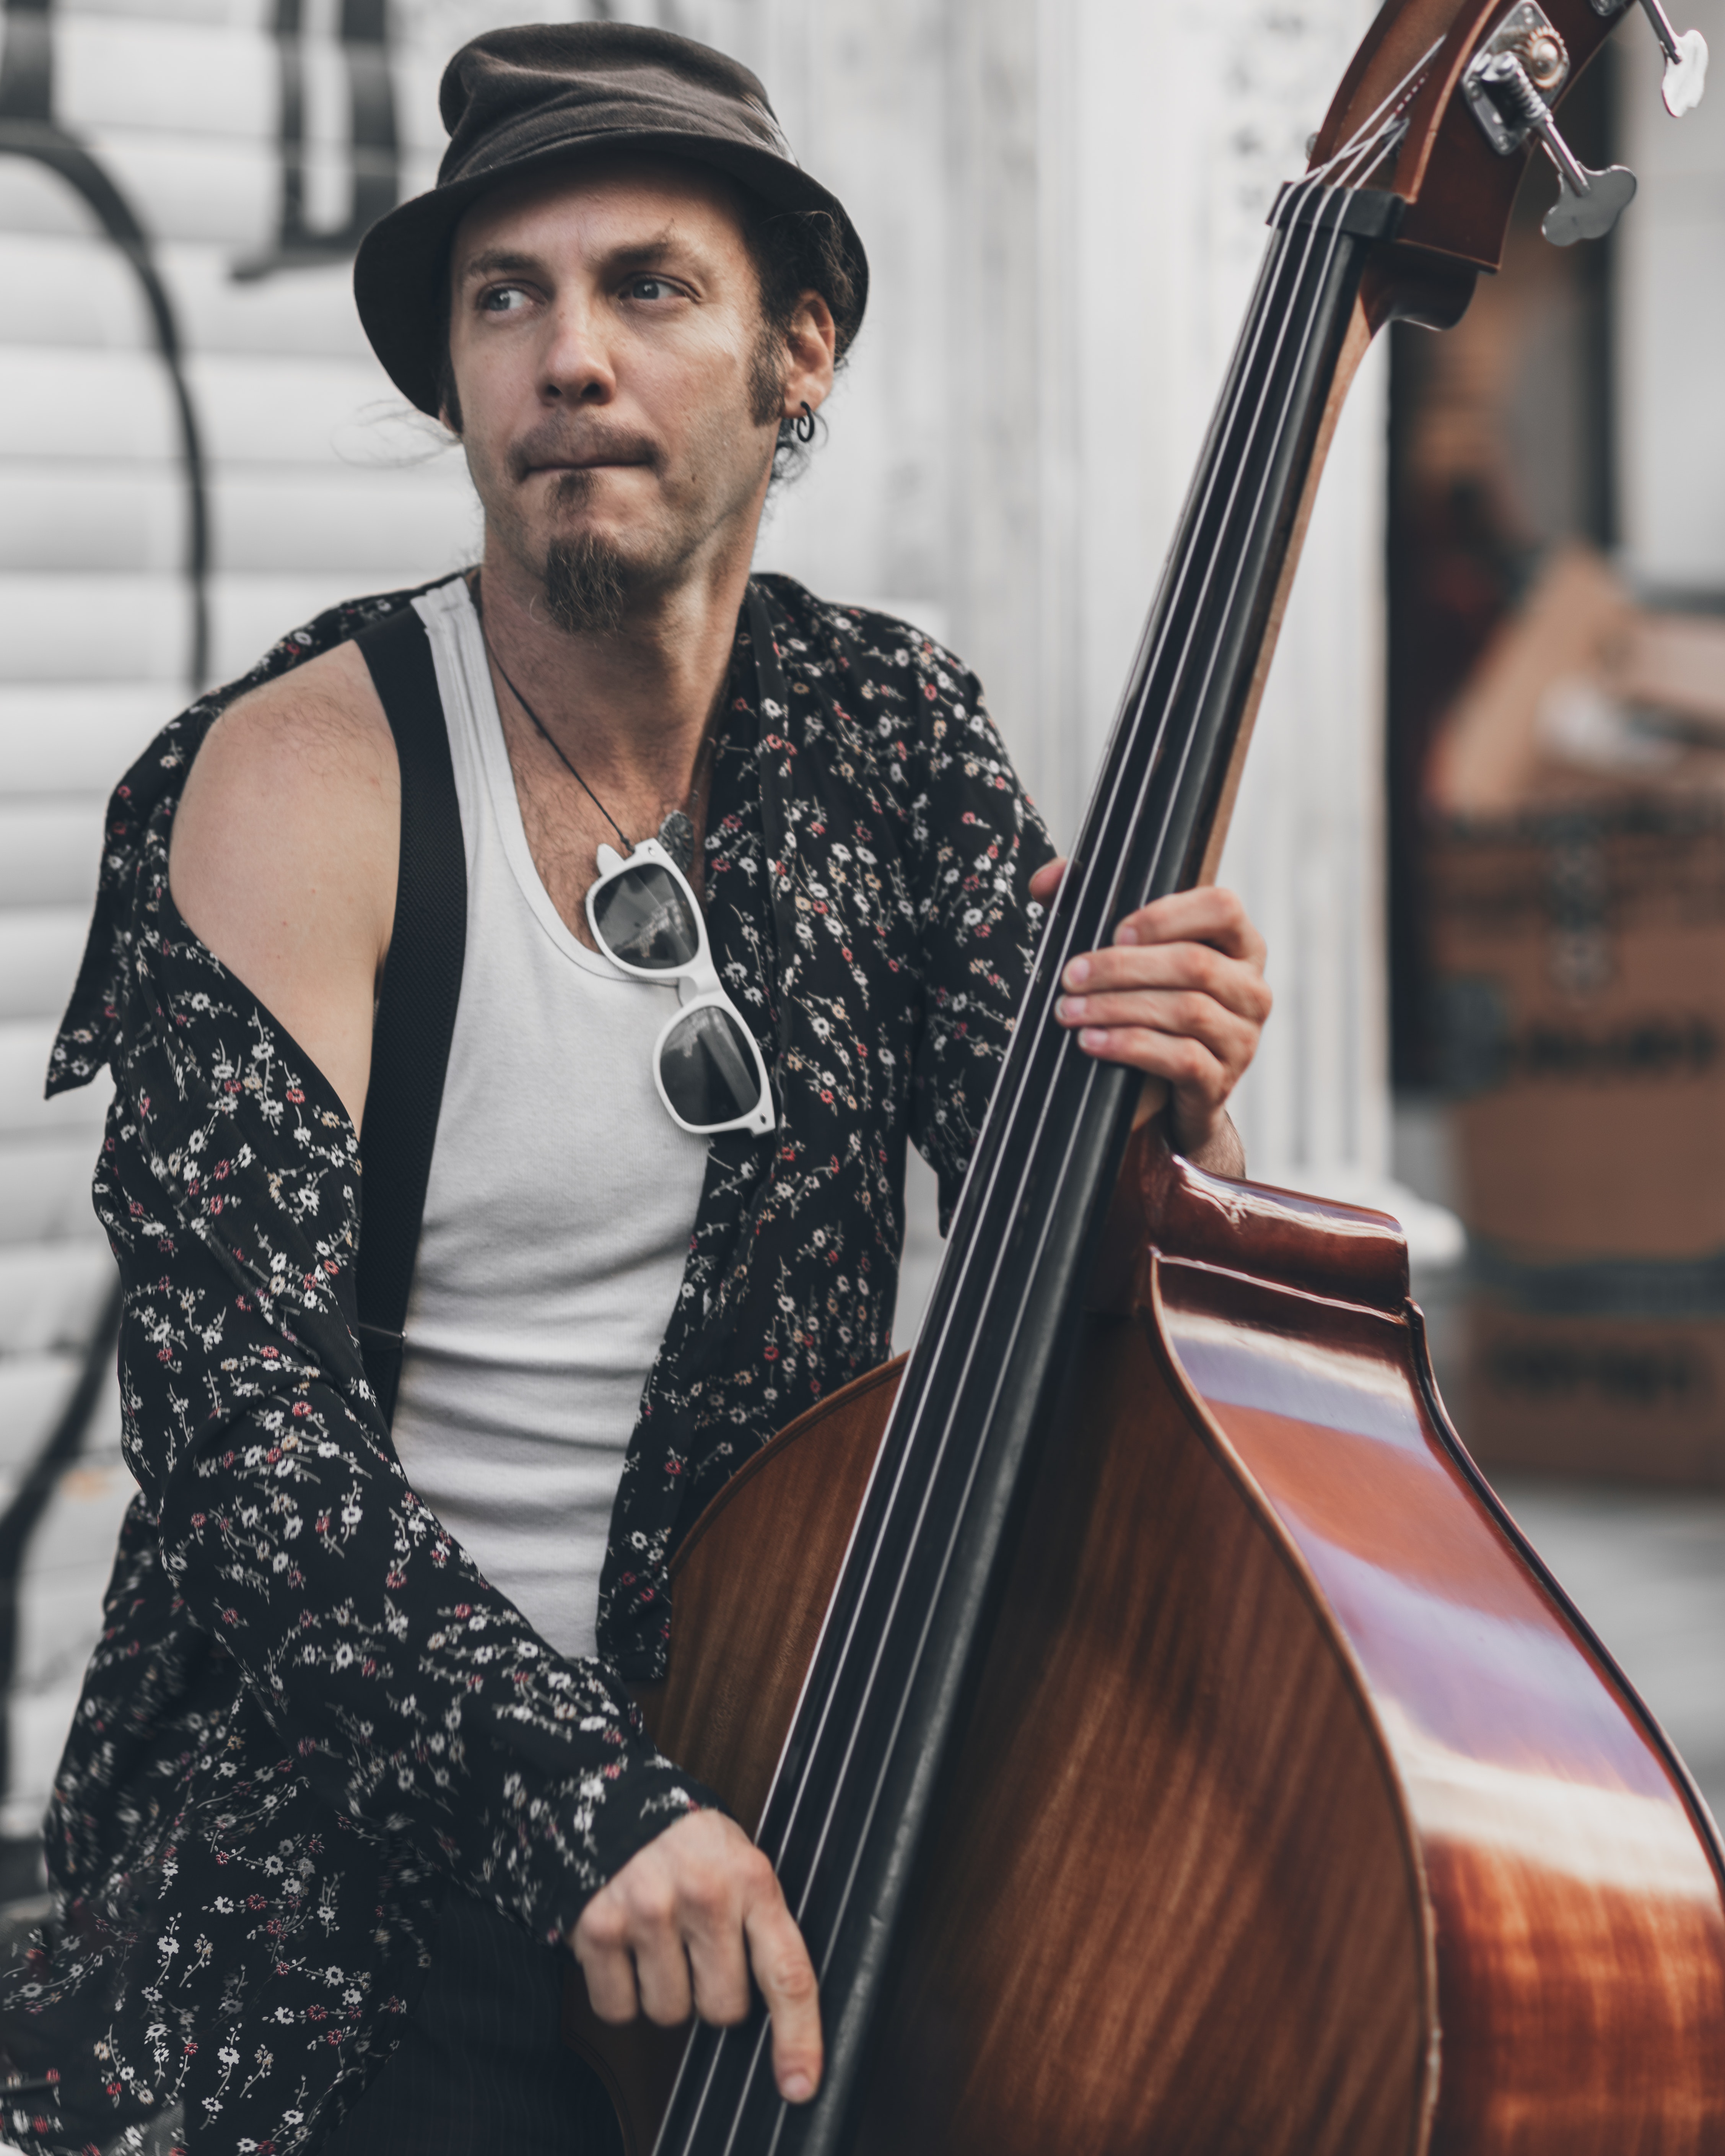
string instrument, musical instrument, bowed string instrument, violin family, double bass, violone, music, musician, cello, cellist, plucked string instruments, bass violin, bassist, octobass, tololoche, street performance, viol, guitar, bass guitar, violinist